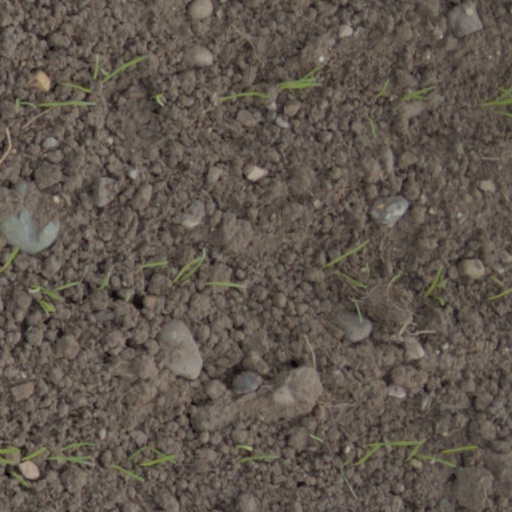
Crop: wheat